Bird visual acuity rendering: 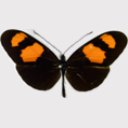
Butterfly visual acuity rendering: 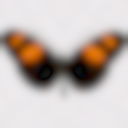
Species: erato
Subspecies: microclea
Sex: male
View: dorsal
Hybrid status: subspecies synonym
Locality: San Luis de Shuaro PER JU
Coordinates: -10.883, -75.283